Amy King (cyclist)

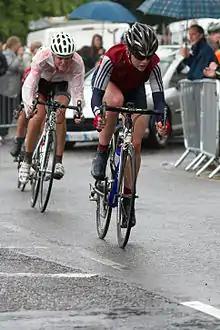
King at the 2014 The Women's Tour

Amy King (née Hill; born 4 July 1995) is a British former racing cyclist from Newport, Wales. She was a member of the record breaking, gold medal winning, British team pursuit squad at the Juniors world championships in 2013.